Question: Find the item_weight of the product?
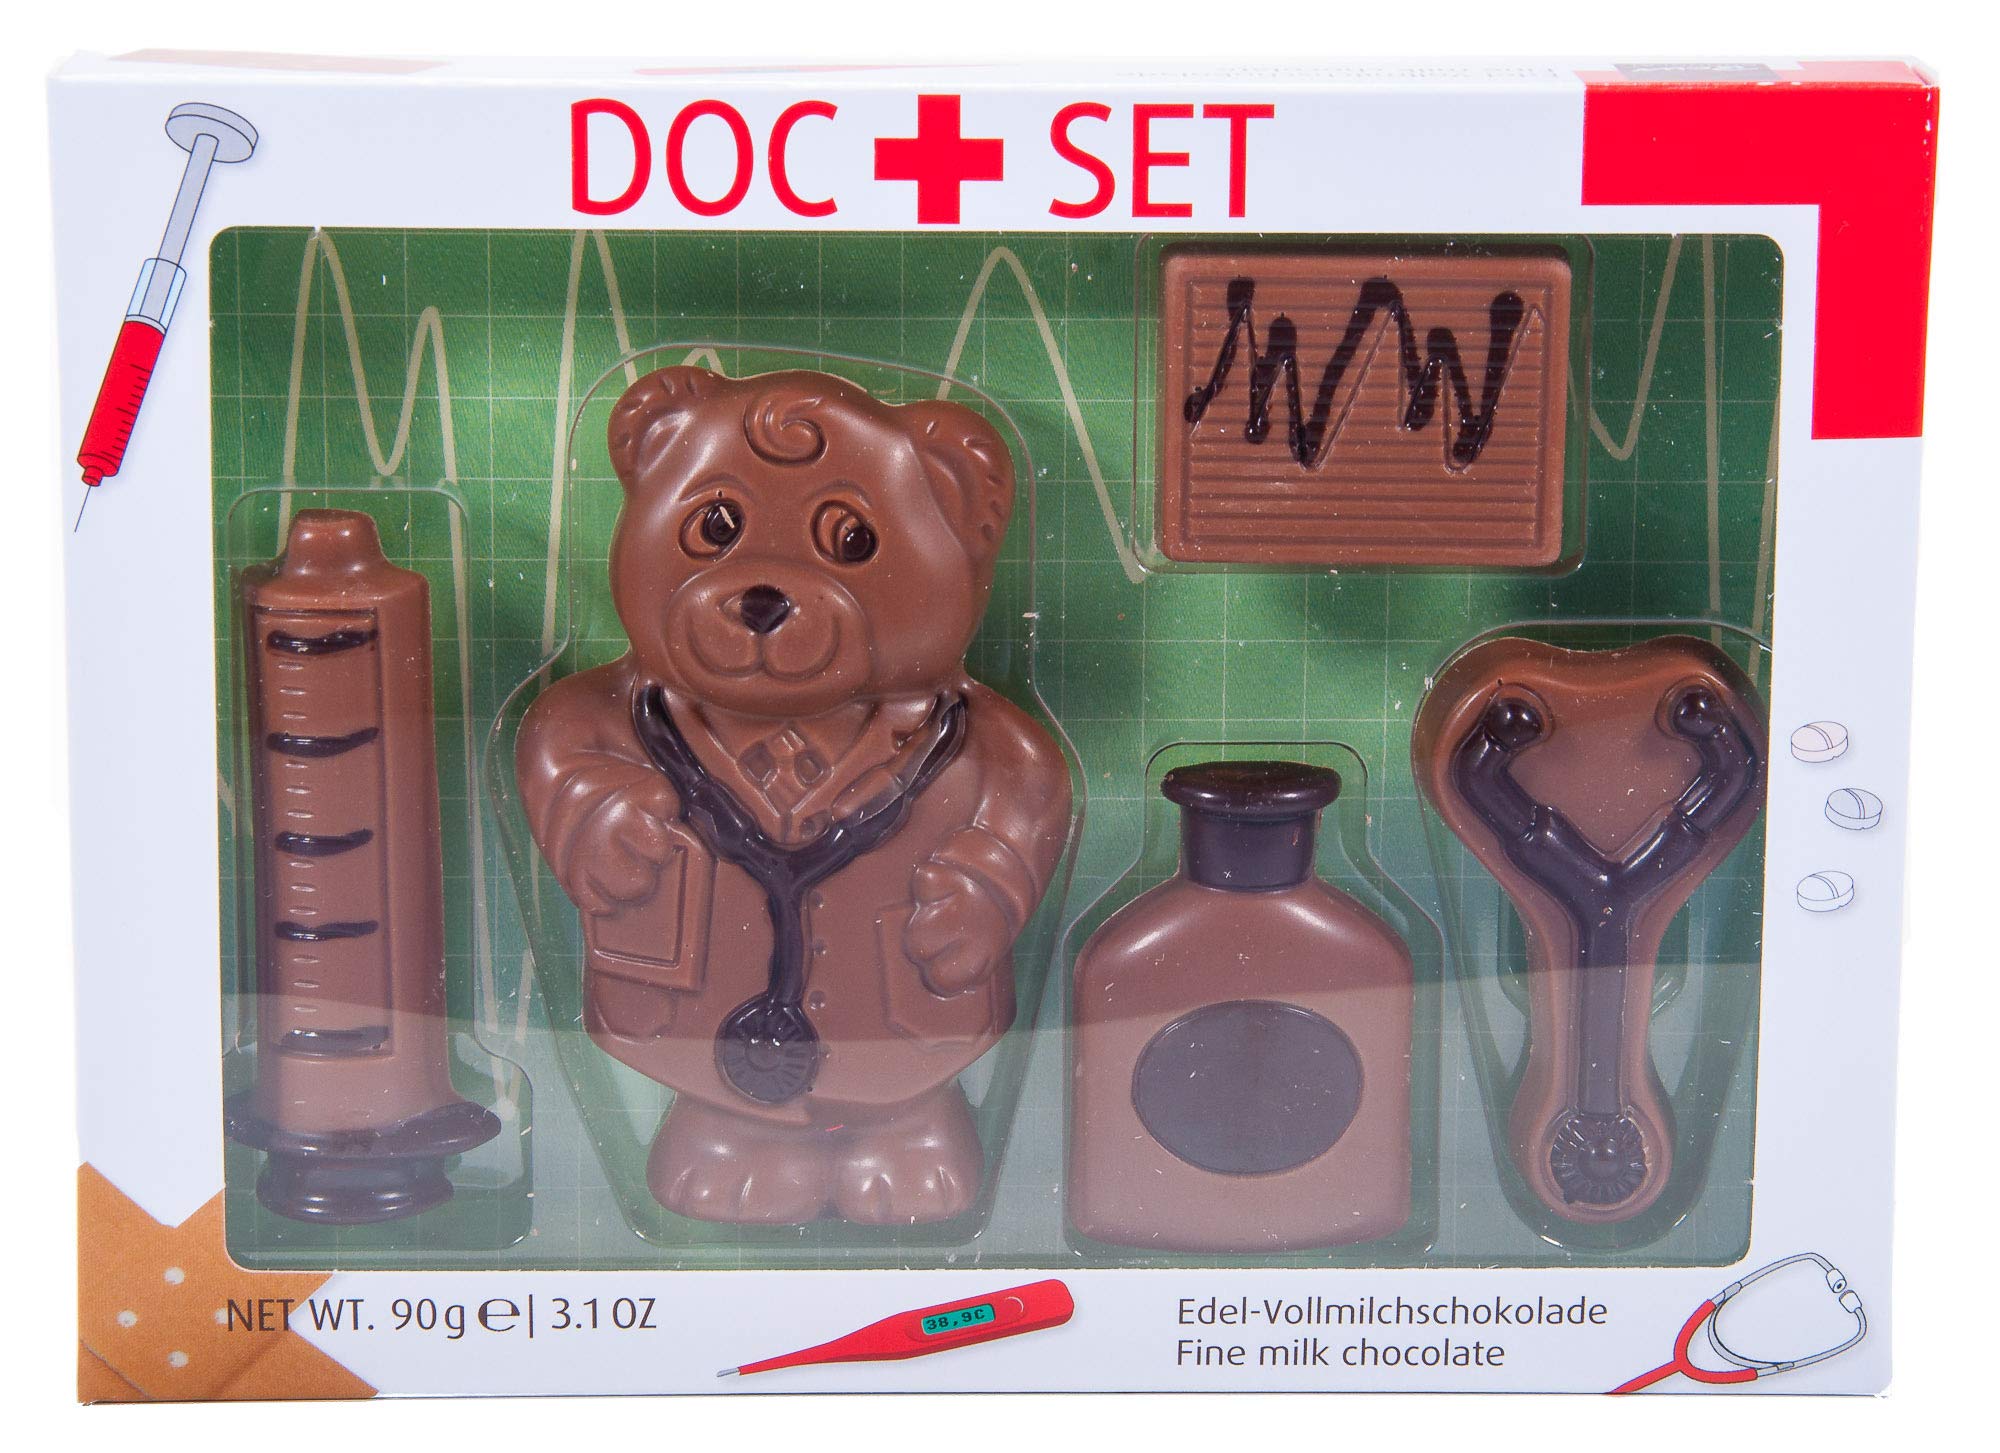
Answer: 90.0 gram